Vandiyur Mariamman Teppakulam

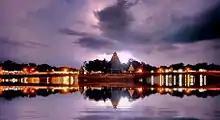
Vandiyur Mariamman Teppakulam

Vandiyur Mariamman Teppakulam (Tamil:வண்டியூர் மாரியம்மன் தெப்பக்குளம்) is a temple tank located near to Vandiyur Mariamman Temple and situated at a distance of about 5 km from the Meenakshi Amman Temple. Literally, "Teppakulam" means temple pond mainly used for devotional festivals.